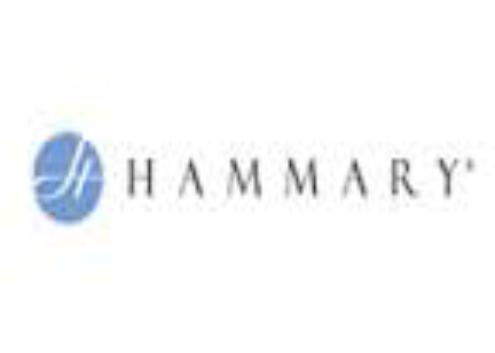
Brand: Hammary
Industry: Clothes